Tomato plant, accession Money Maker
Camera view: horizontal (90 deg, fisheye); turntable rotation: 30 degrees
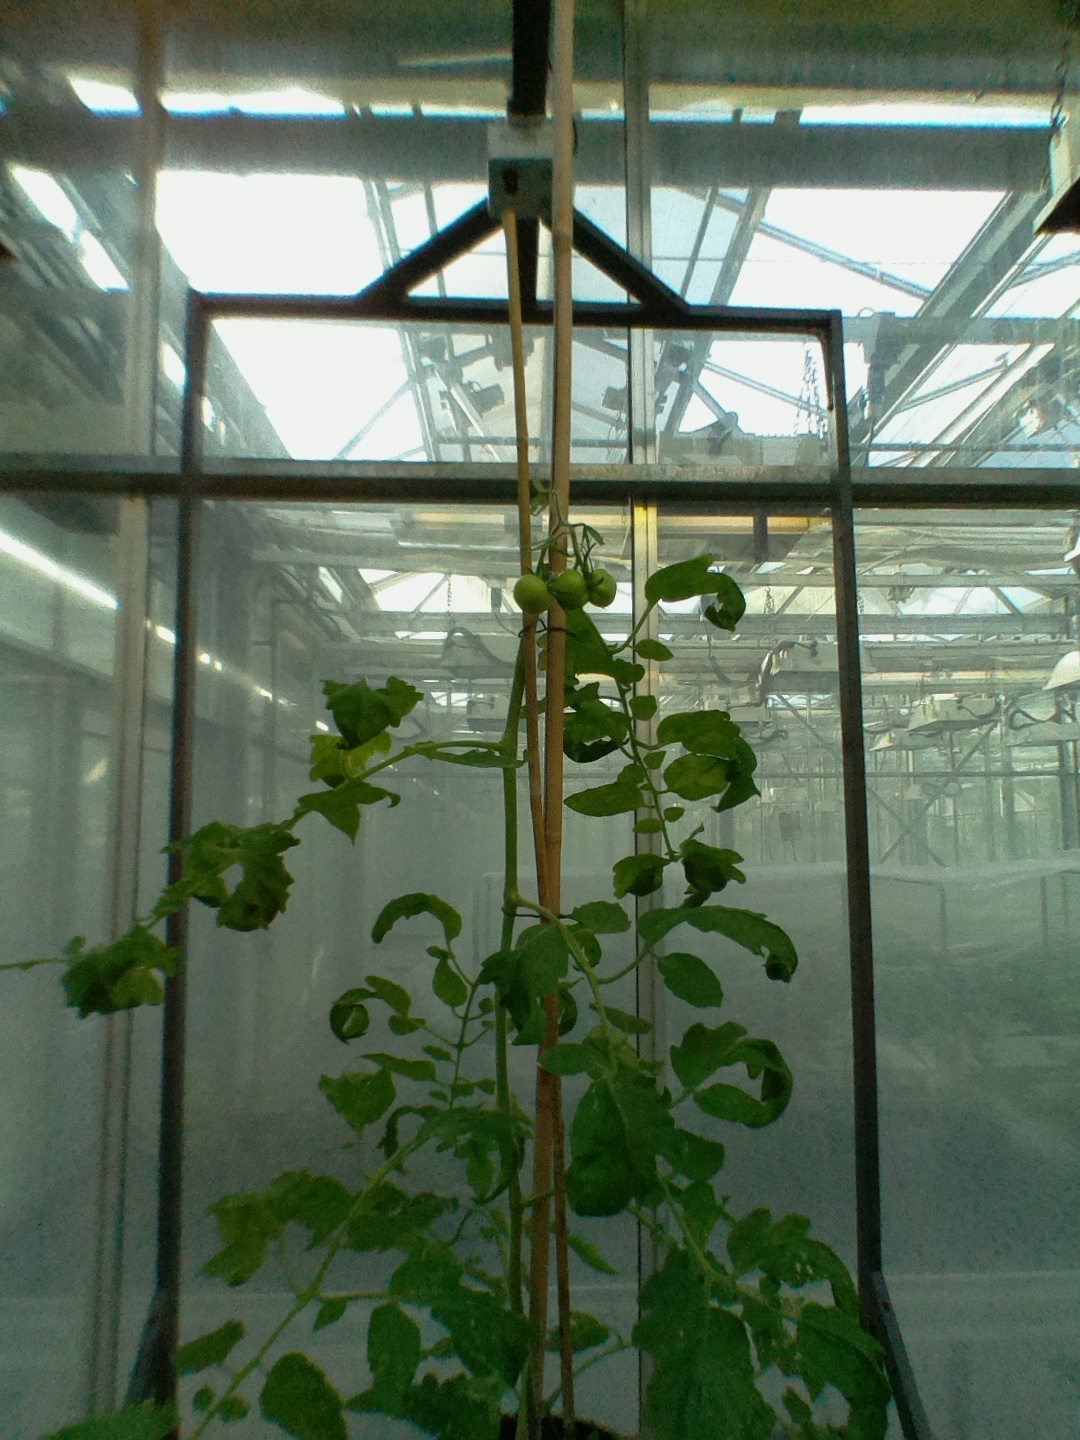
BBCH growth stage 72: 20%-30% of final fruit size